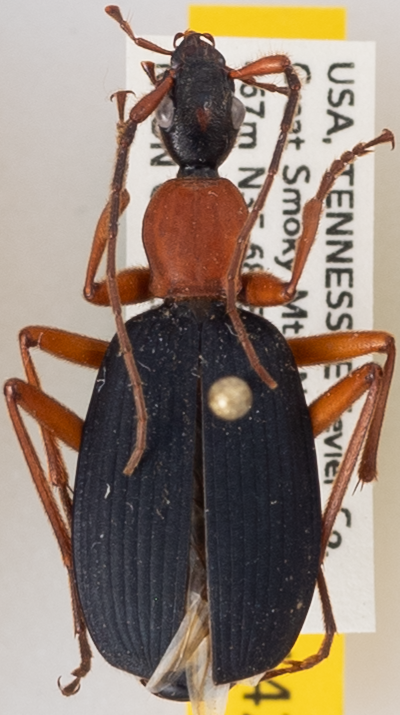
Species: Galerita bicolor
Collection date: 2020-06-23
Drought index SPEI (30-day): -0.03
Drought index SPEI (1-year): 2.09
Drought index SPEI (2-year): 2.09